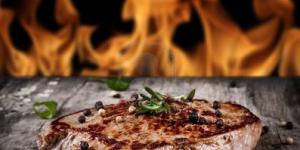
carne deliciosa